Pinus cembra

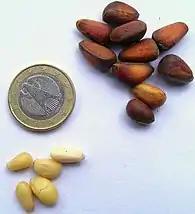

Pine cones cut into slices are used to flavor schnapps, which is then sold as "Zirbenschnaps" or "Zirbeler" schnapps.